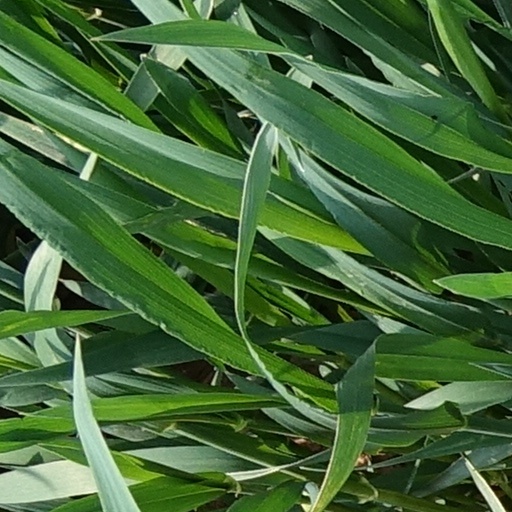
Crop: wheat